Château de Larroque-Toirac

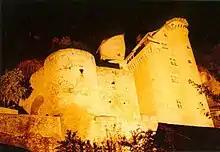
Larroque-Toirac castle at Night

The Château de Larroque-Toirac is a mediaeval castle in the "commune" of Larroque-Toirac in the Lot "département" of France. Its origins go back to the 13th century and it was modified at various times up to the last quarter of the 17th century.